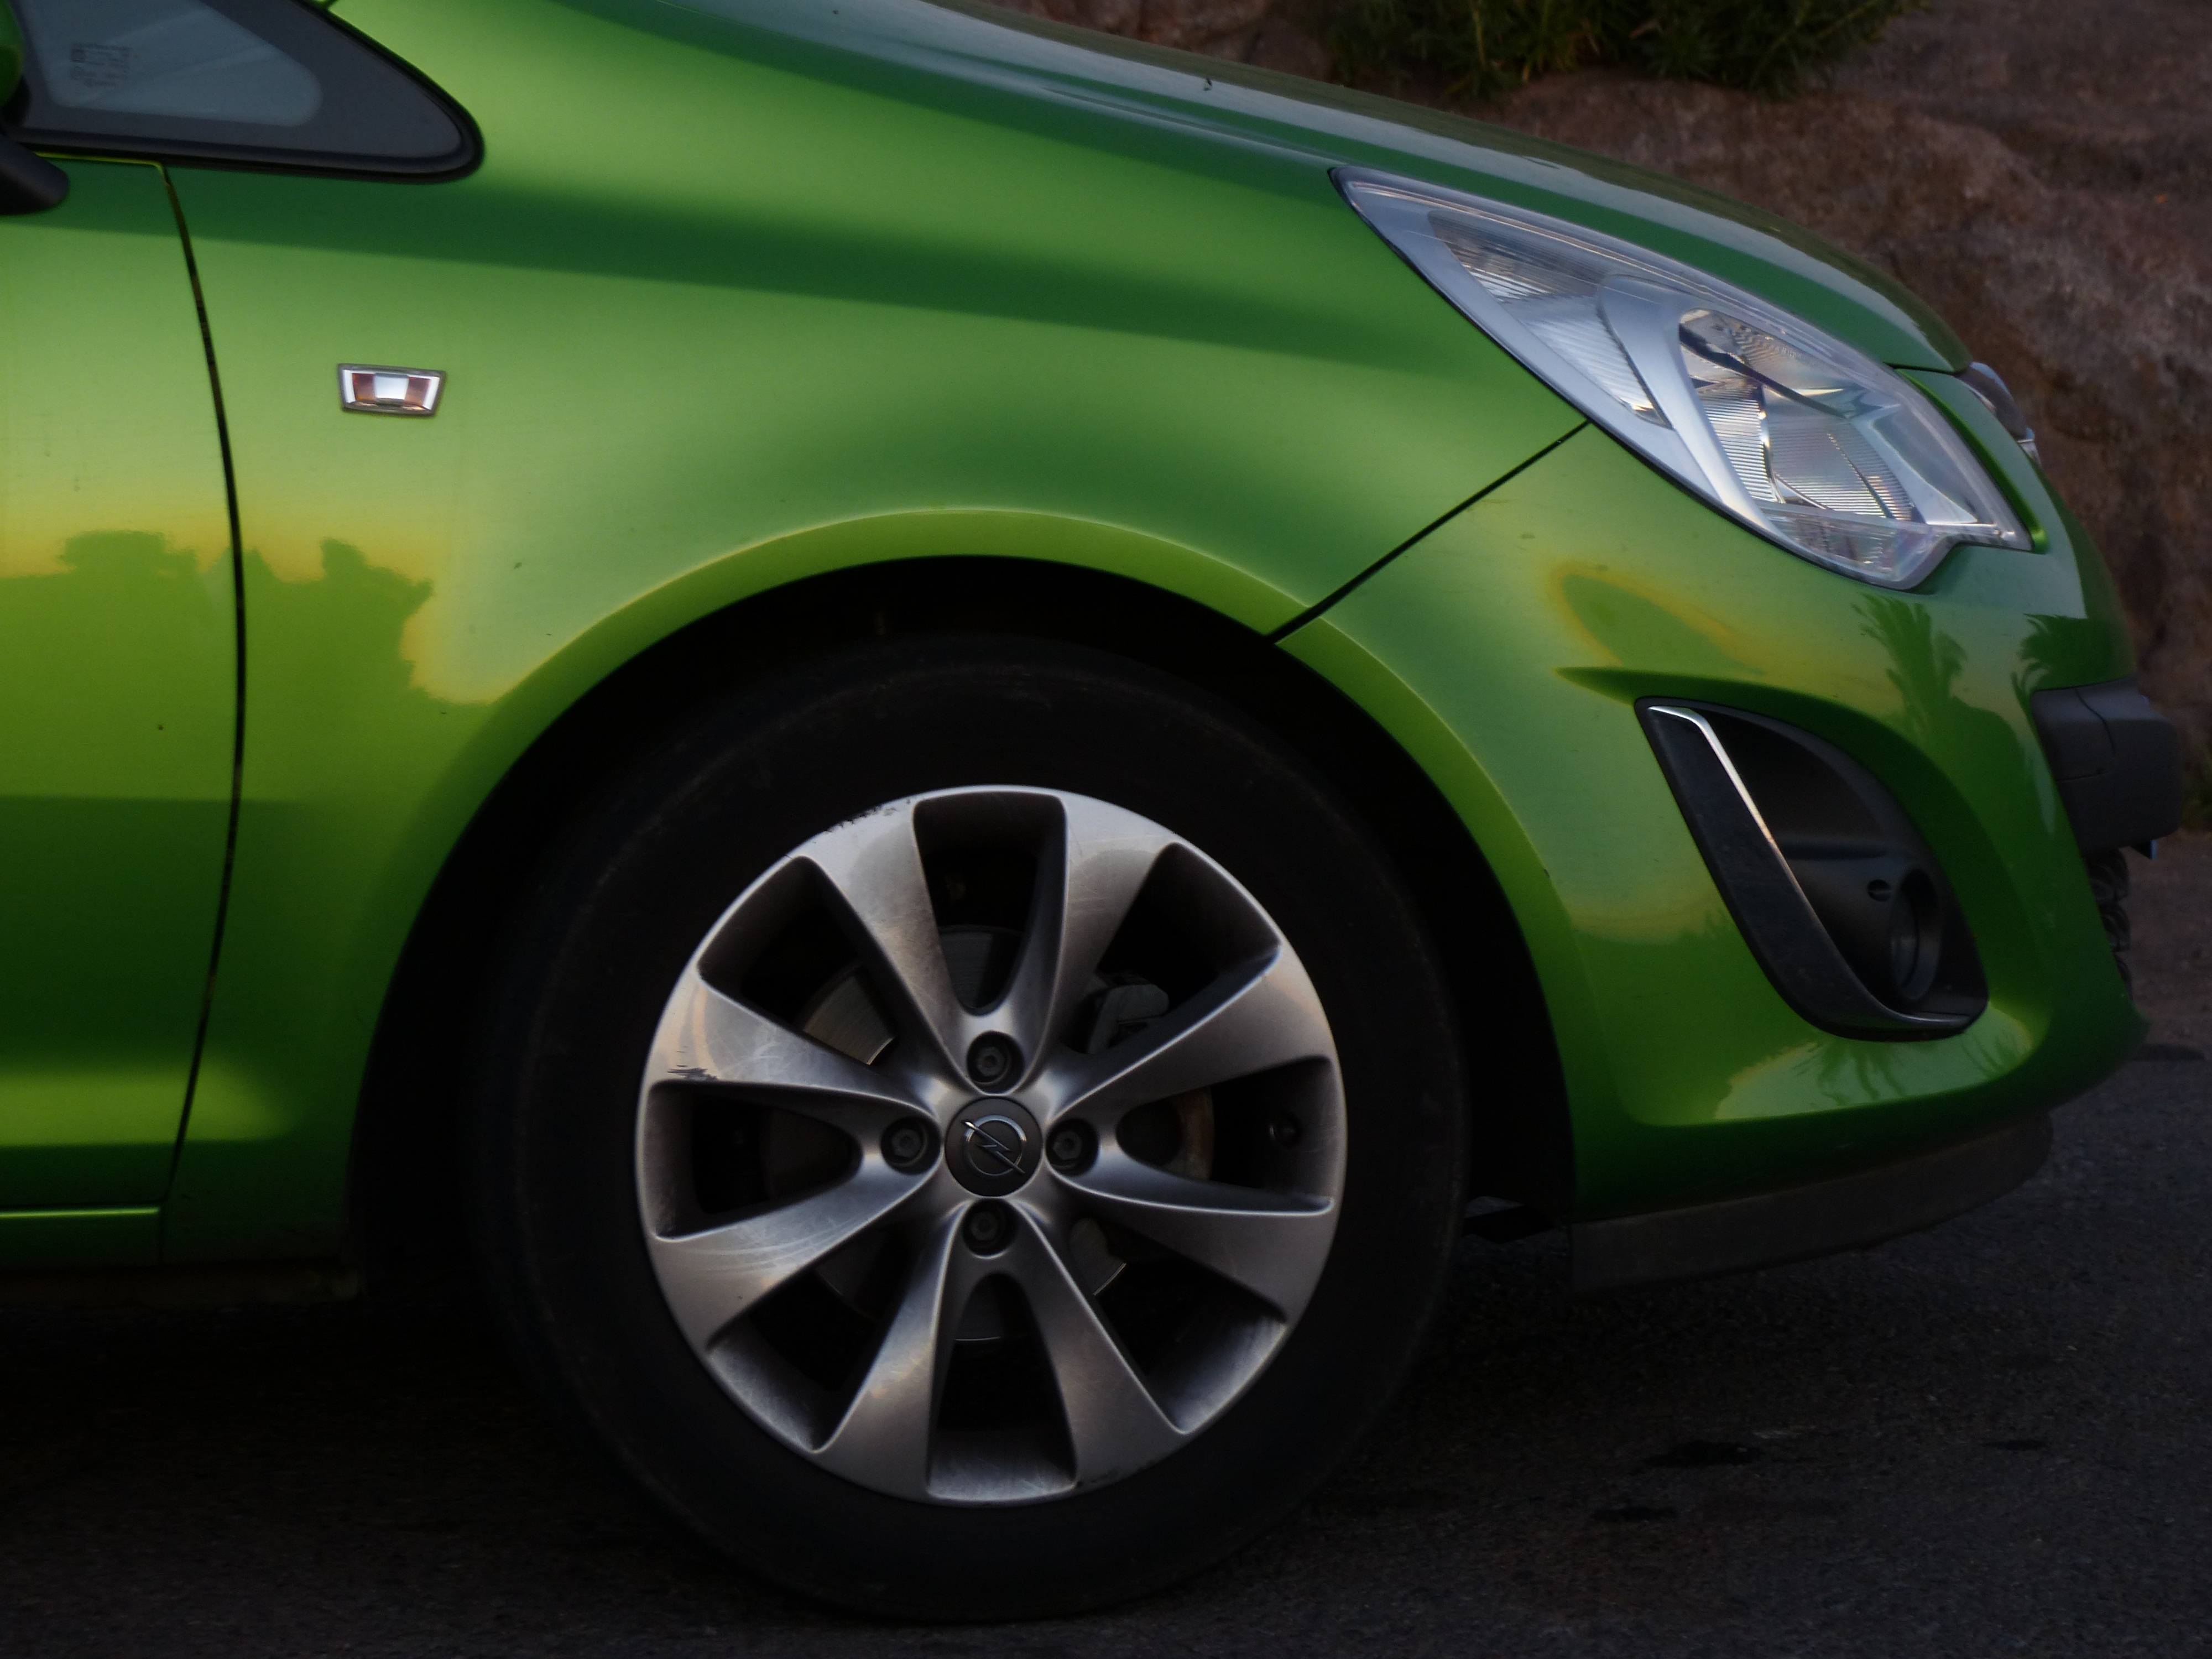
car, wheel, green, vehicle, color, auto, spotlight, hatchback, rim, fender, sedan, front, opel, metallic, corsa, mature, paintwork, city car, land vehicle, grass green, metallic paint, automobile make, automotive exterior, compact car, family car, mid size car, subcompact car, opel corsa